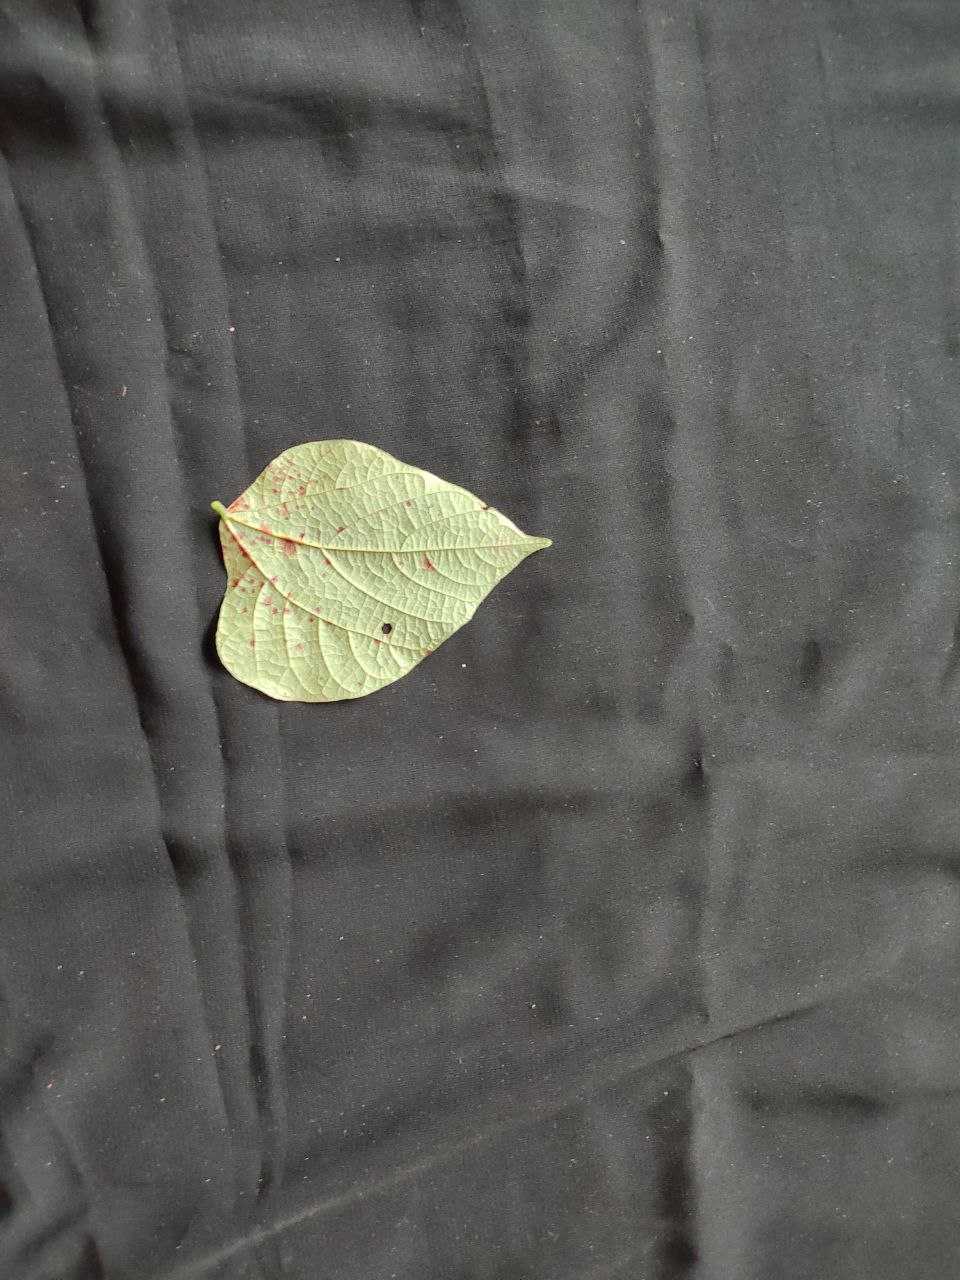
Crop: bean
Leaf condition: Rust